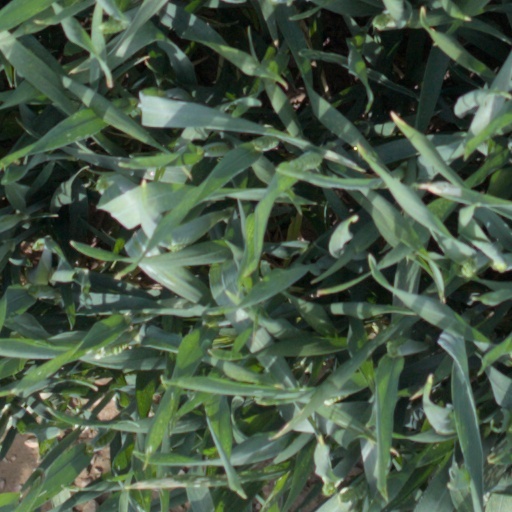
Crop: wheat